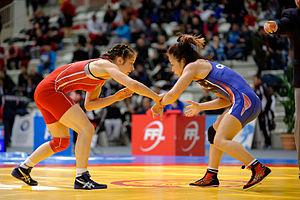
L'Azerbaïdjanaise Mariya Stadnik (en rouge) affronte Clarissa Chun des États Unis en match de qualification lutte féminine -48kg au Tournoi international Grand Paris Seine Ouest à Issy-les-Moulineaux le 8 février 2014.
Mariya Stadnik est une lutteuse libre azerbaïdjanaise.